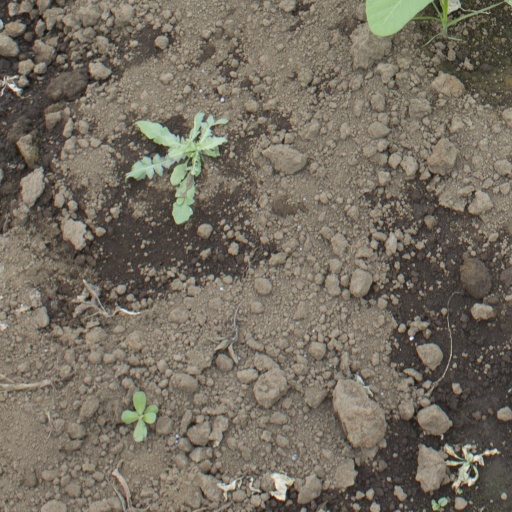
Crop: soybean